Mosque–Cathedral of Córdoba

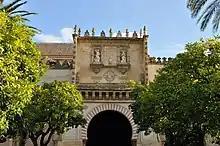
"Puerta de las Palmas", seen from the Courtyard of the Oranges

The most significant alteration of all, however, was the building of a Renaissance cathedral nave and transept – forming a new – in the middle of the expansive mosque structure, starting in 1523. The project, initiated by Bishop Alonso de Manrique, was vigorously opposed by the city council of Cordoba. The cathedral chapter eventually won its case by petitioning Charles V, king of Castile and Aragon, who gave his permission for the project to proceed. When Charles V later saw the result of the construction he is reputed to have been displeased, however, and is claimed to have commented: "You have built what you or anyone else might have built anywhere; to do so you have destroyed something that was unique in the world."